Melanie Klaffner

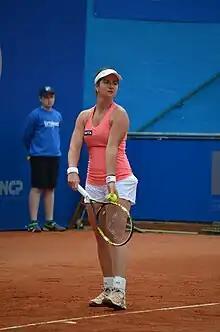
Klaffner at the 2014 Nürnberger Versicherungscup

Melanie Klaffner (born 22 May 1990) is an Austrian former tennis player. On 27 January 2014, she reached her best singles ranking of world No. 175. On 25 May 2009, she peaked at No. 148 in the WTA doubles rankings.